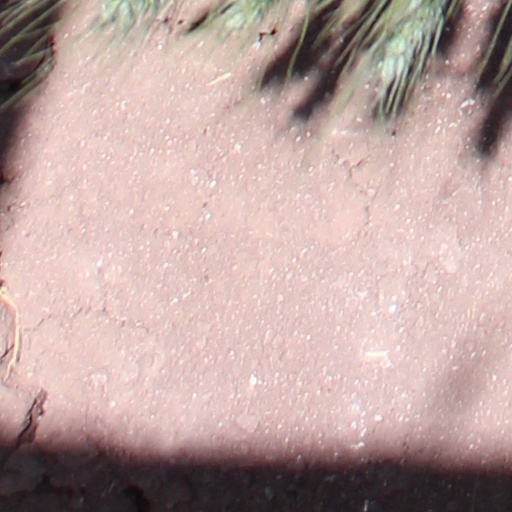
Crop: wheat